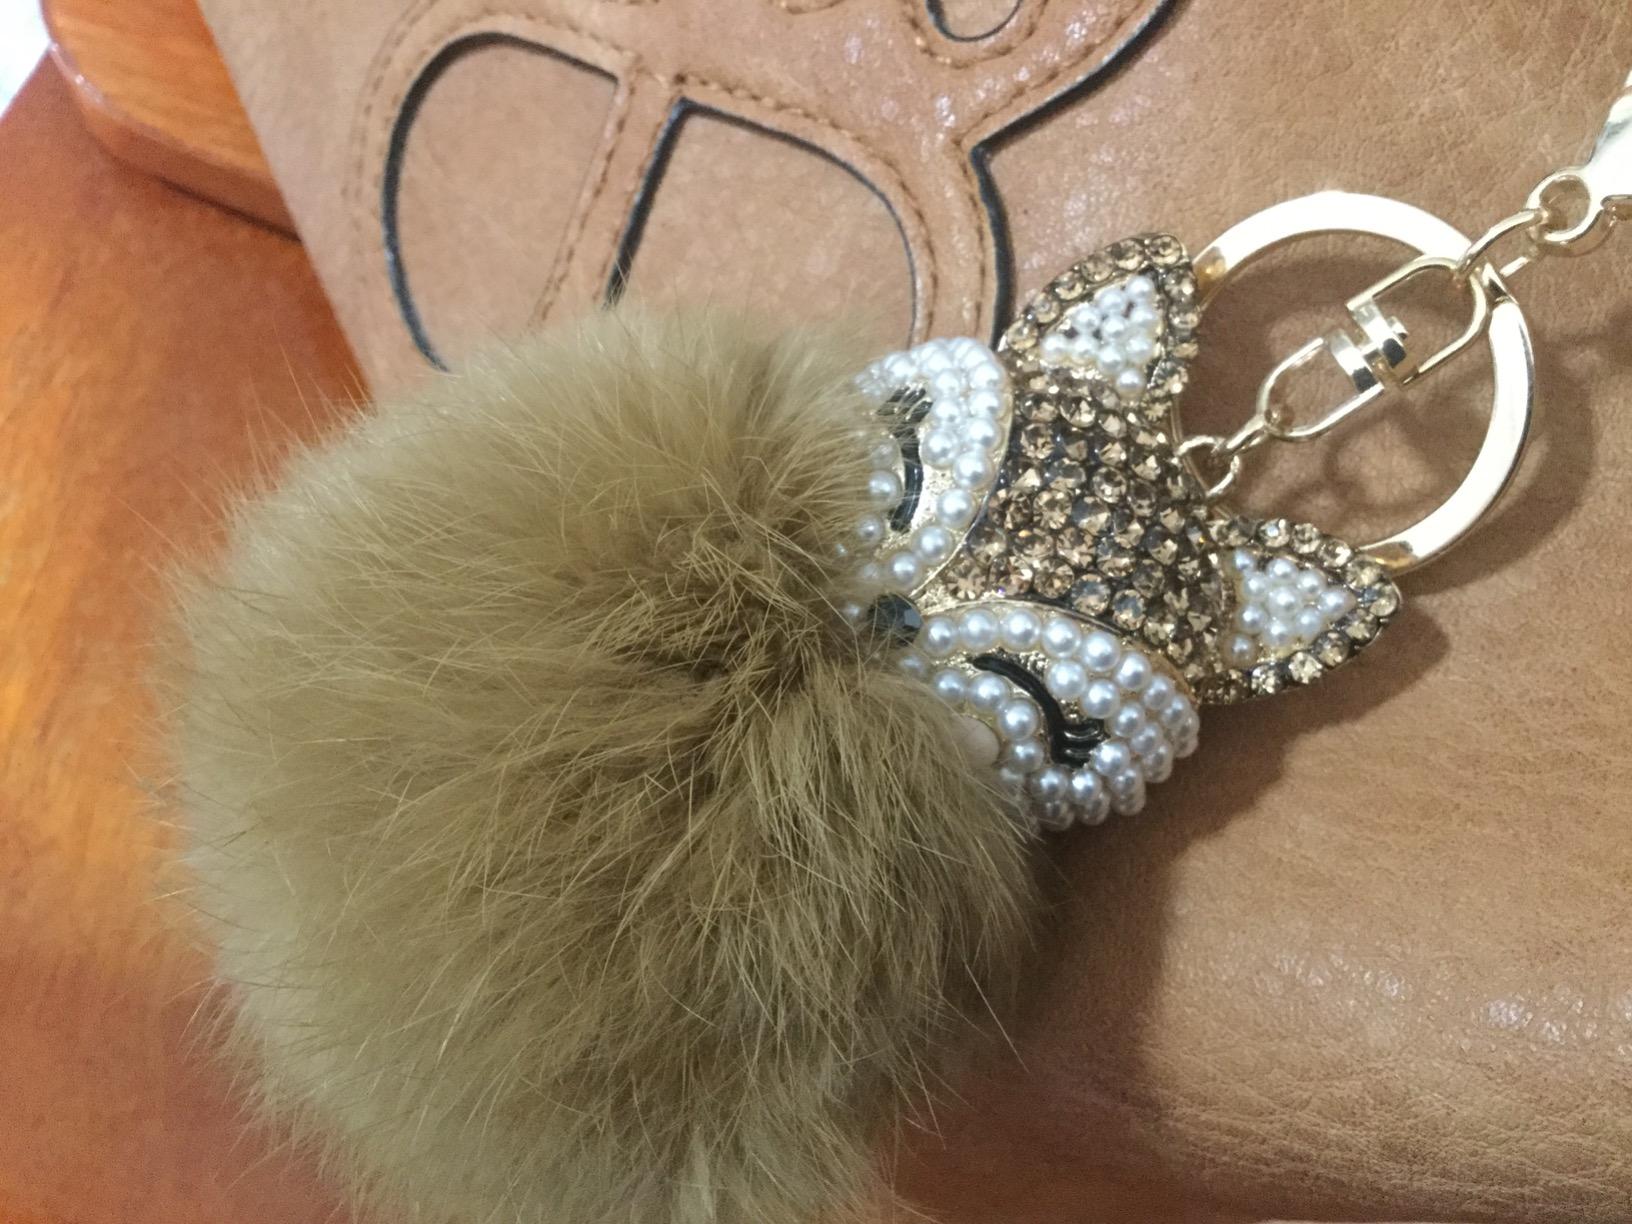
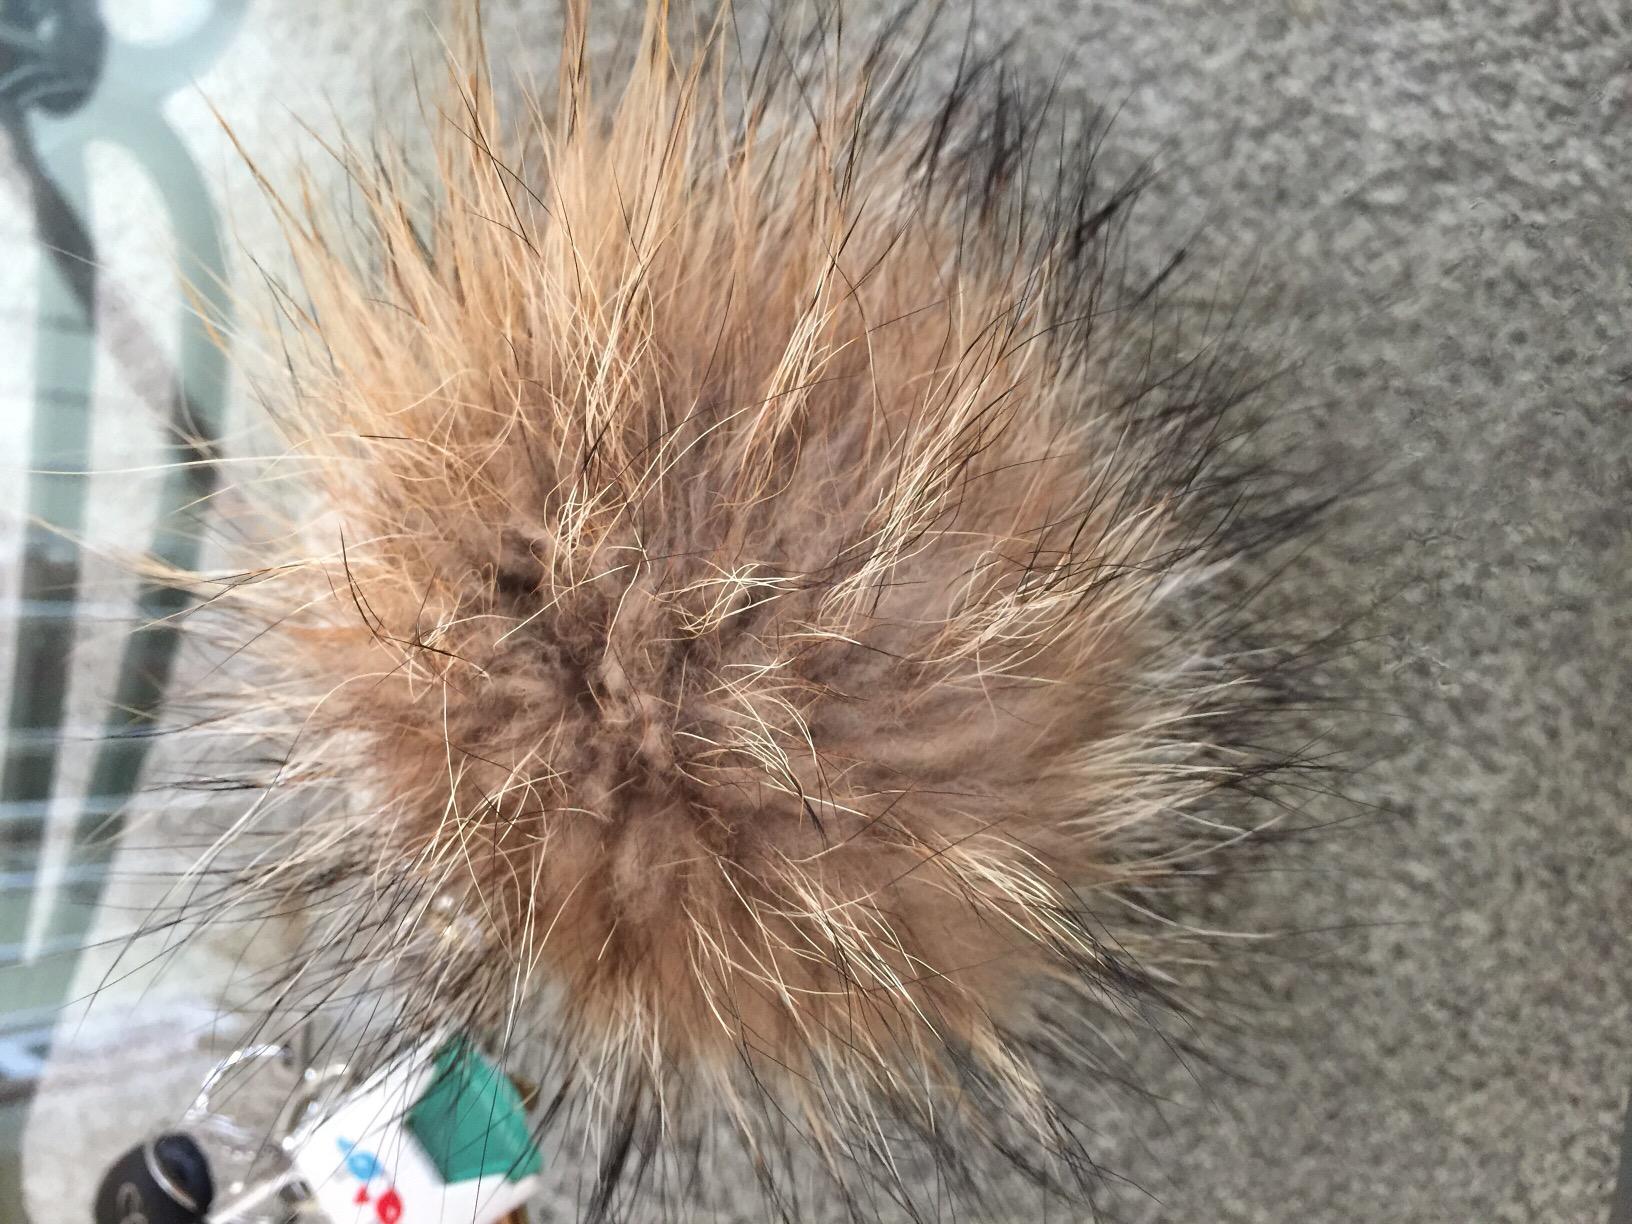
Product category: accessories_keychain
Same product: no